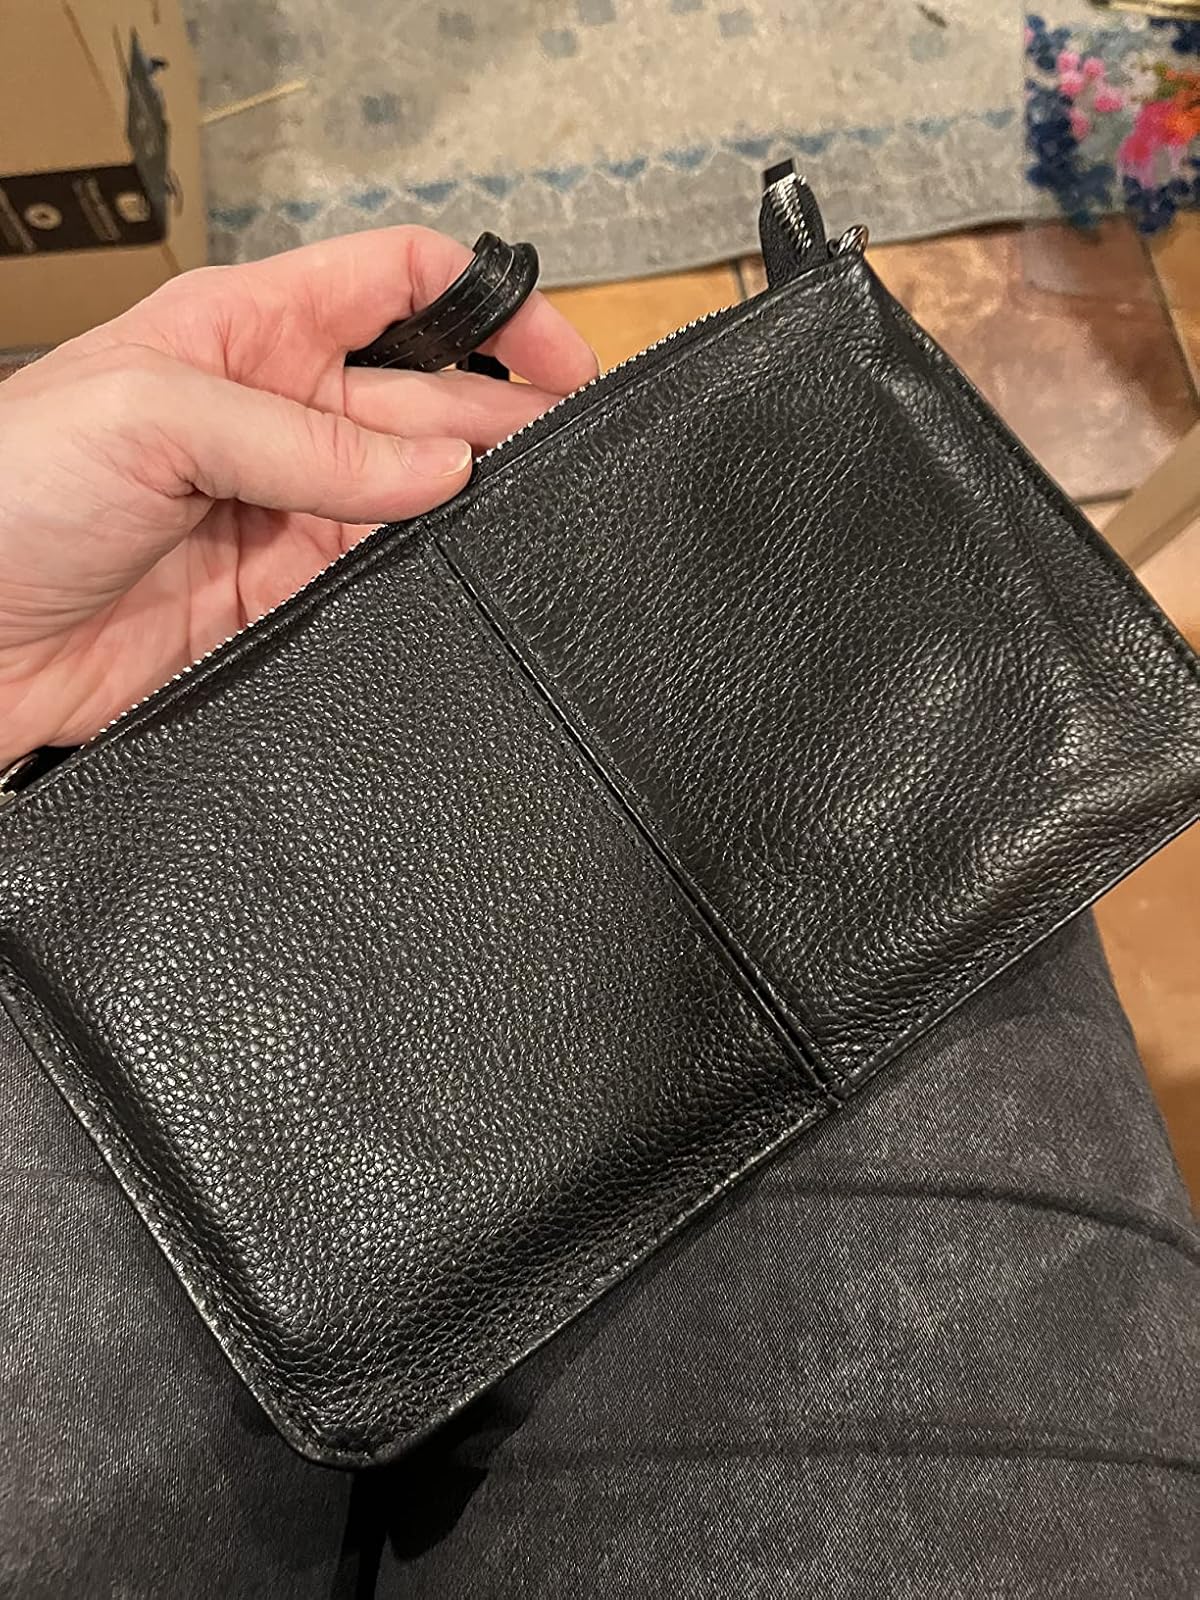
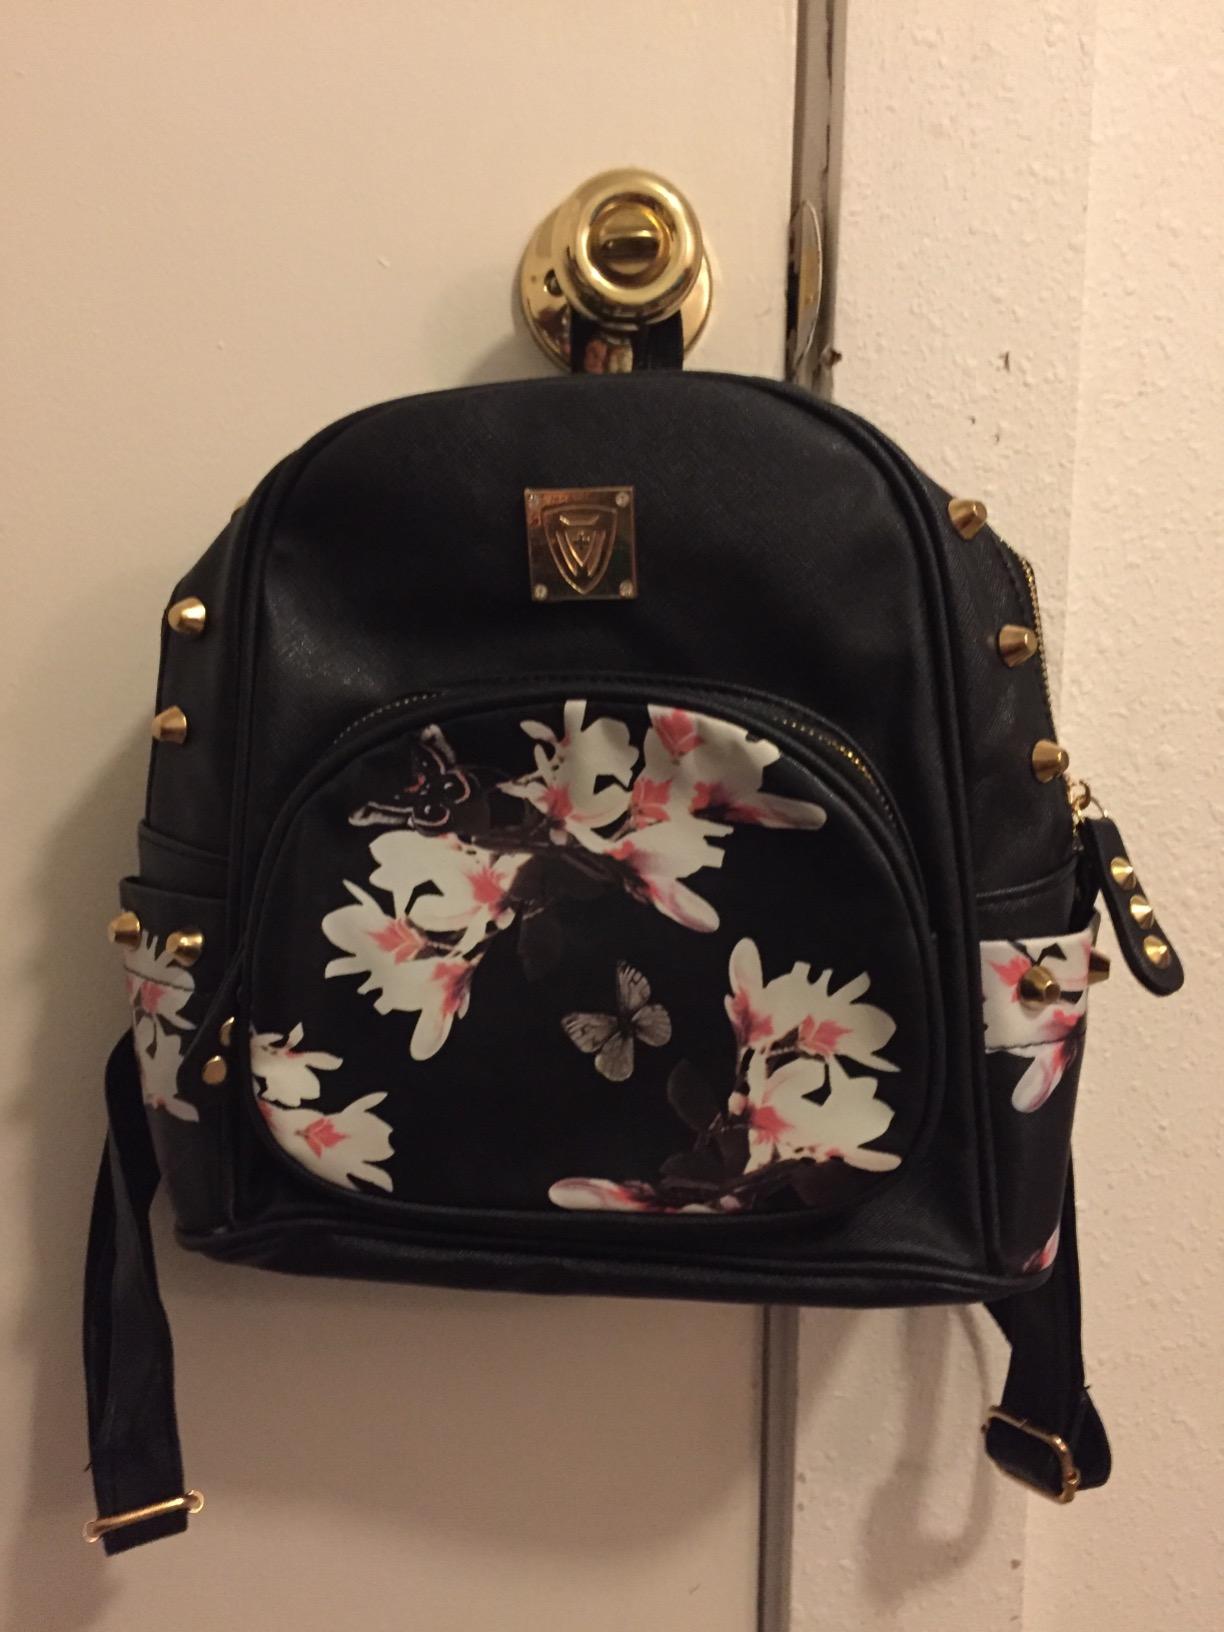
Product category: accessories_handbag
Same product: no